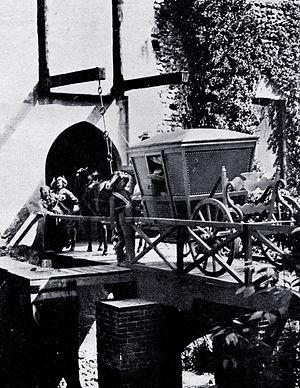
I promessi sposi est un film muet italien de 1913, réalisé par Eleuterio Rodolfi. C’est une adaptation du roman homonyme d’Alessandro Manzoni.